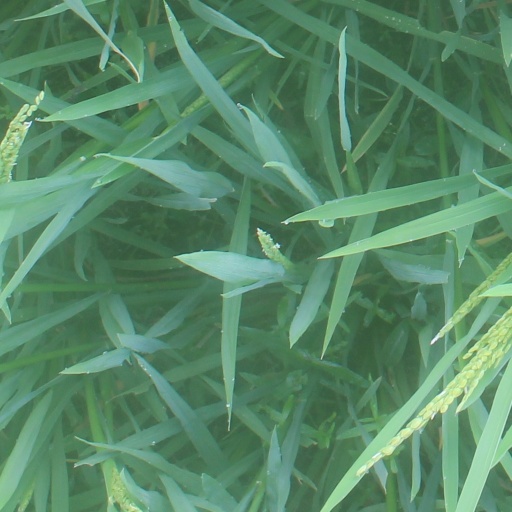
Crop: rice